Androgen insensitivity syndrome

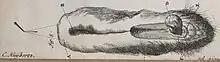
"Pudenda pseudo-hermaphroditi ovini." Illustration of ambiguous genitalia from Frederik Ruysch's "Thesaurus Anitomicus Octavius", 1709.

"Pseudohermaphroditism" has, until very recently, been the term used in the medical literature to describe the condition of an individual whose gonads do not match the expected external genitalia in of their sex. For example, 46,XY individuals who have a female phenotype, but also have testes instead of ovaries—a group that includes all individuals with CAIS, as well as some individuals with PAIS—are classified as having "male pseudohermaphroditism", while individuals with both an ovary and a testis (or at least one ovotestis) are classified as having "true hermaphroditism". Use of the word in the medical literature antedates the discovery of the chromosome, thus its definition has not always taken karyotype into account when determining an individual's sex. Previous definitions of "pseudohermaphroditism" relied on perceived inconsistencies between the internal and external organs; the "true" sex of an individual was determined by the internal organs, and the external organs determined the "perceived" sex of an individual.